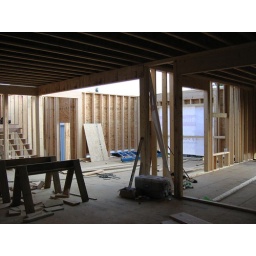
This is standing in the dining room looking toward the living room.